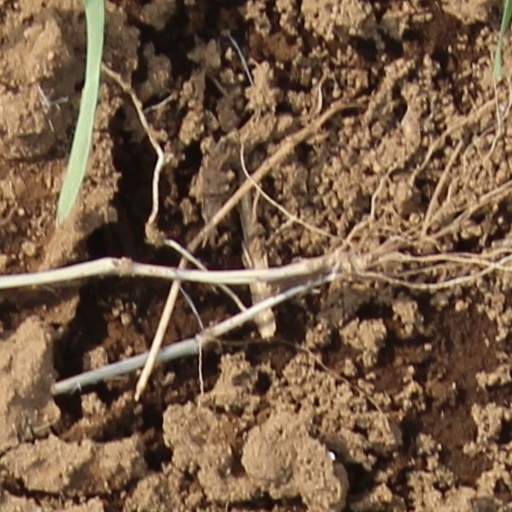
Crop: wheat